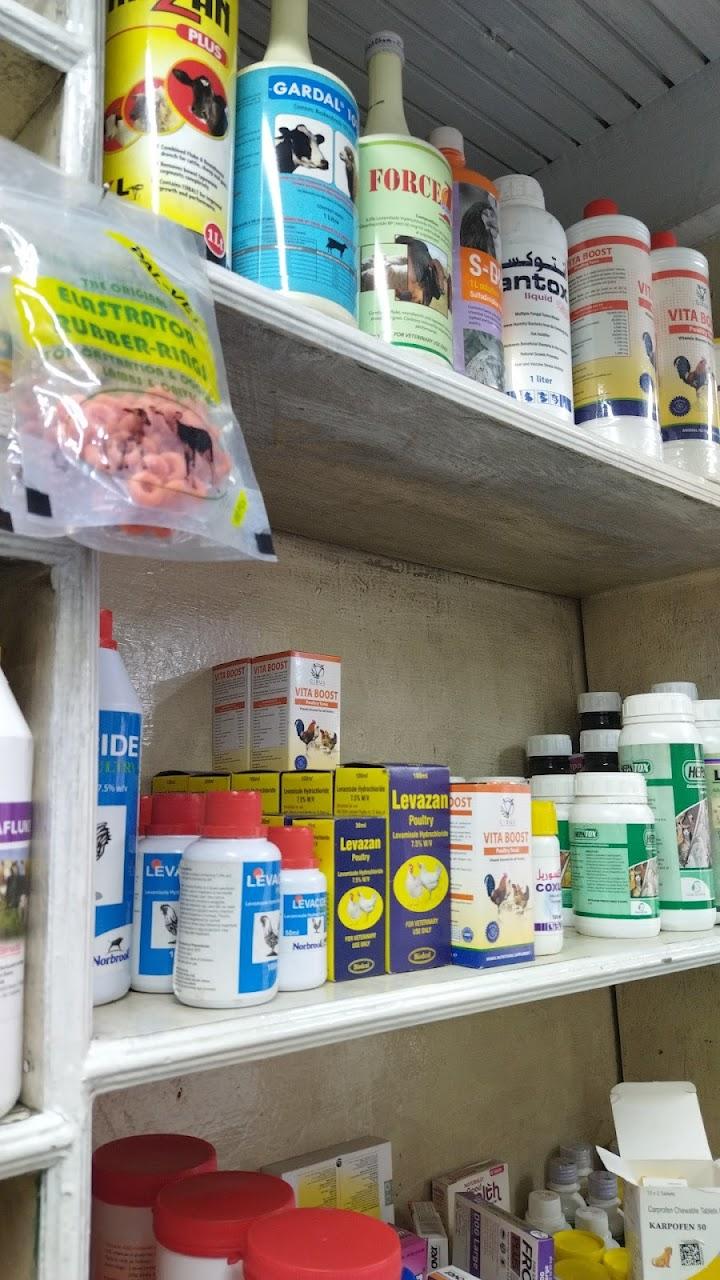
Madawa tofauti tofauti ya mifugo ndani yamefungashiwa,viambatanisho vyake vyenye maelekezo ya namna ya kutumia yakiwa yamepangiliwa katika raki nyeupe